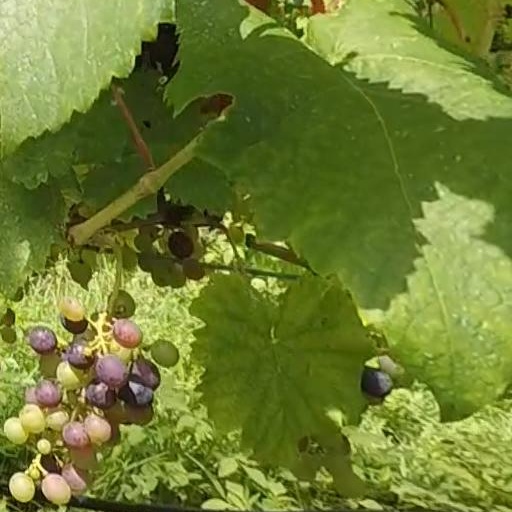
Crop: grape